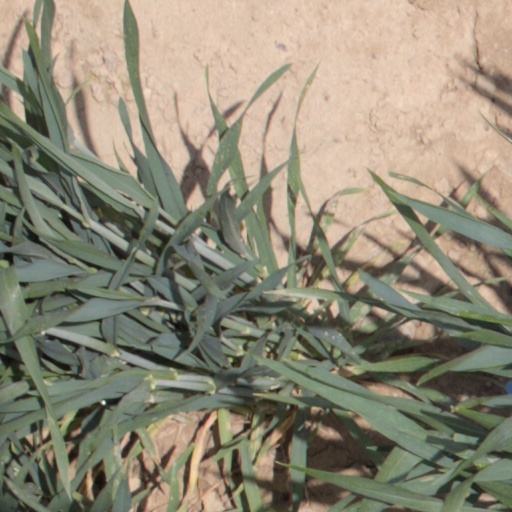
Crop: wheat